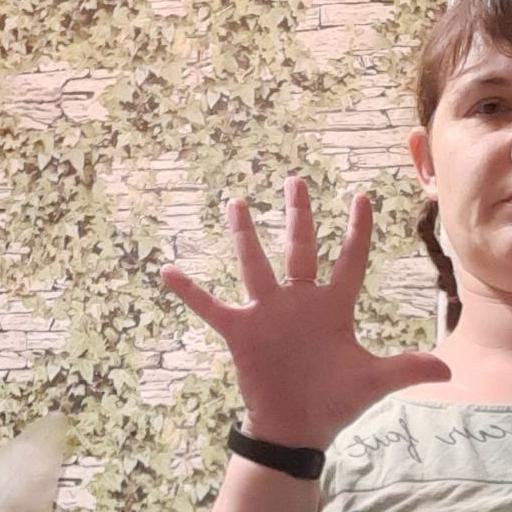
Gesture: palm